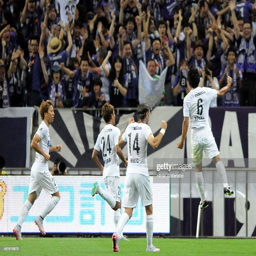
footballer celebrates scoring his team 's second goal during the match .